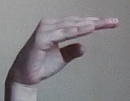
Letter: jeem